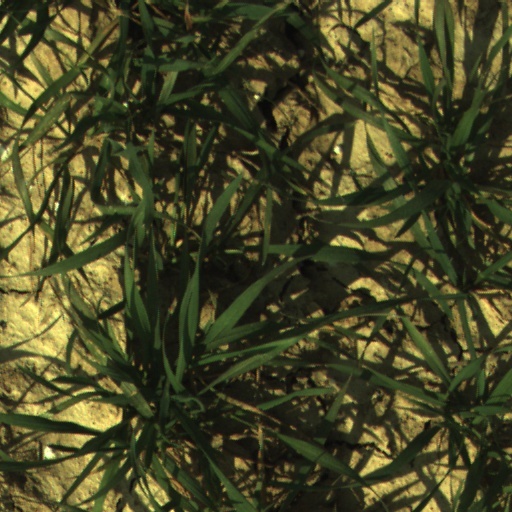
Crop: wheat